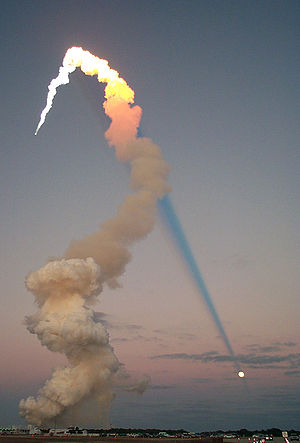
Optisk fænomen / Opdeling af optiske fænomener / Atmosfæriske optiske fænomener
Opsendelsen af rumfærgen Atlantis til mission STS-98 den 7. februar 2001 skete ved solnedgang og skabte en bemærkelsesværdig skygge i retning af Månen. Det var tæt ved fuldmåne, så Månen står næsten helt modsat Solen.
Et optisk fænomen er enhver observerbar hændelse af optisk art, som er resultatet af en interaktion mellem lys og stof. Et spejlbillede er et eksempel på et optisk fænomen.